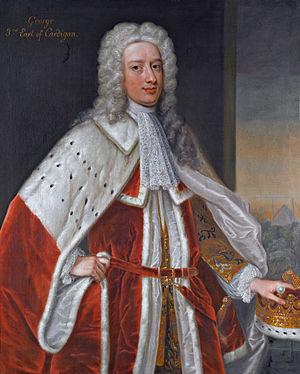
George Brudenell, 3ᵉ comte de Cardigan, appelé Lord Brudenell entre 1698 et 1703, était un pair britannique.